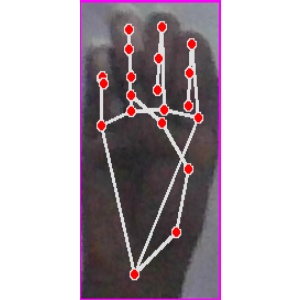
अक्षर: म